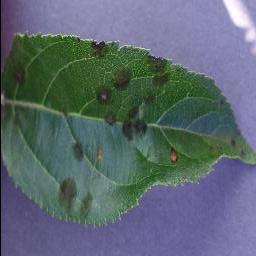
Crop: apple
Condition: scab